Halmor Hull Emmons

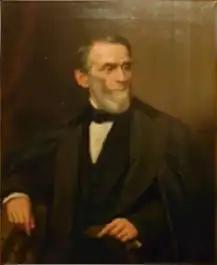
Judicial portrait of Emmons, 1876, by L. T. Ives.

Emmons was nominated by President Ulysses S. Grant on January 10, 1870, to the United States Circuit Courts for the Sixth Circuit, to a new seat authorized by 16 Stat. 44. He was confirmed by the United States Senate on January 17, 1870, and received his commission the same day. His service terminated on May 14, 1877, due to his death in Detroit.